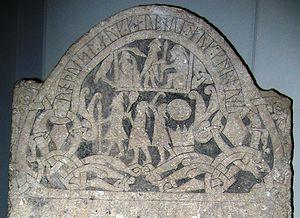
Odin est le dieu principal de la mythologie nordique. Il existe dans la mythologie germanique en général, où il est appelé Wōden en vieil anglais, Wodan en vieux saxon des Pays-Bas ou Wotan en vieux haut-allemand ou Gaut. Son nom proto-germanique est *Wōdanaz. L'étymologie de son nom fait référence à Ód, et signifie « fureur », aux côtés d'« esprit » et de « poésie », d'où l'allemand Wut et le néerlandais woede de même sens. C'est un dieu polymorphe.